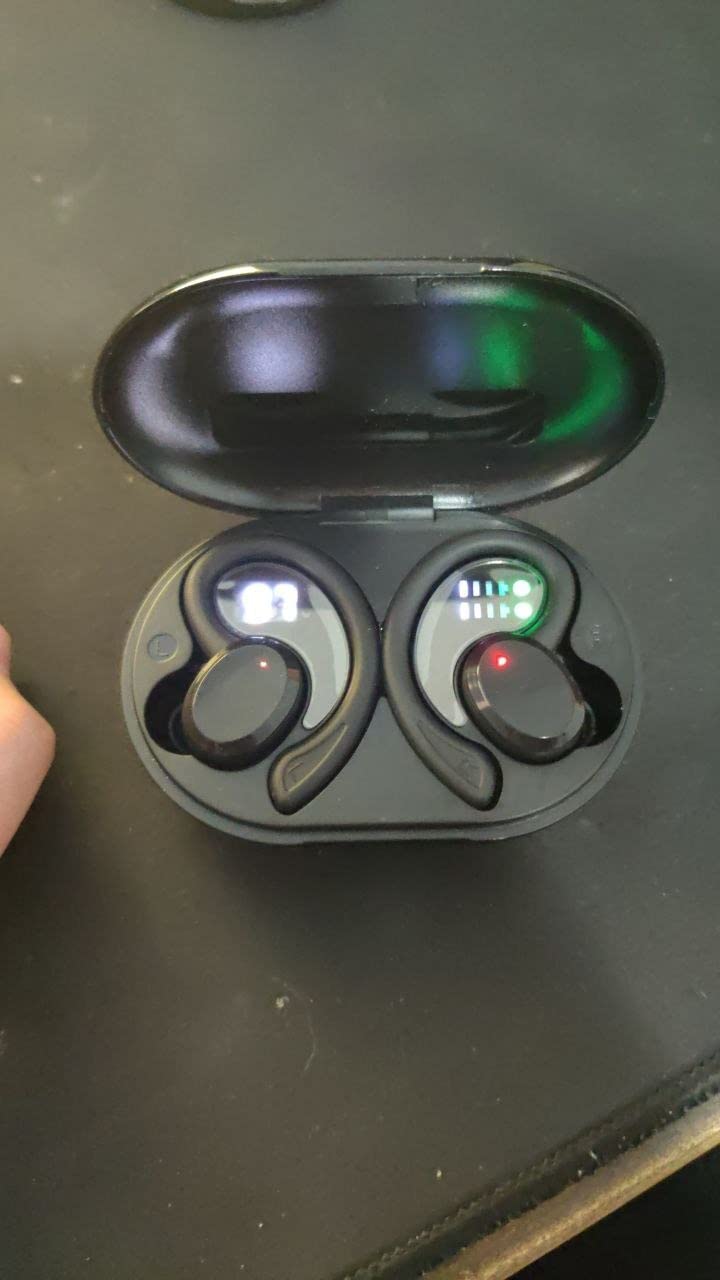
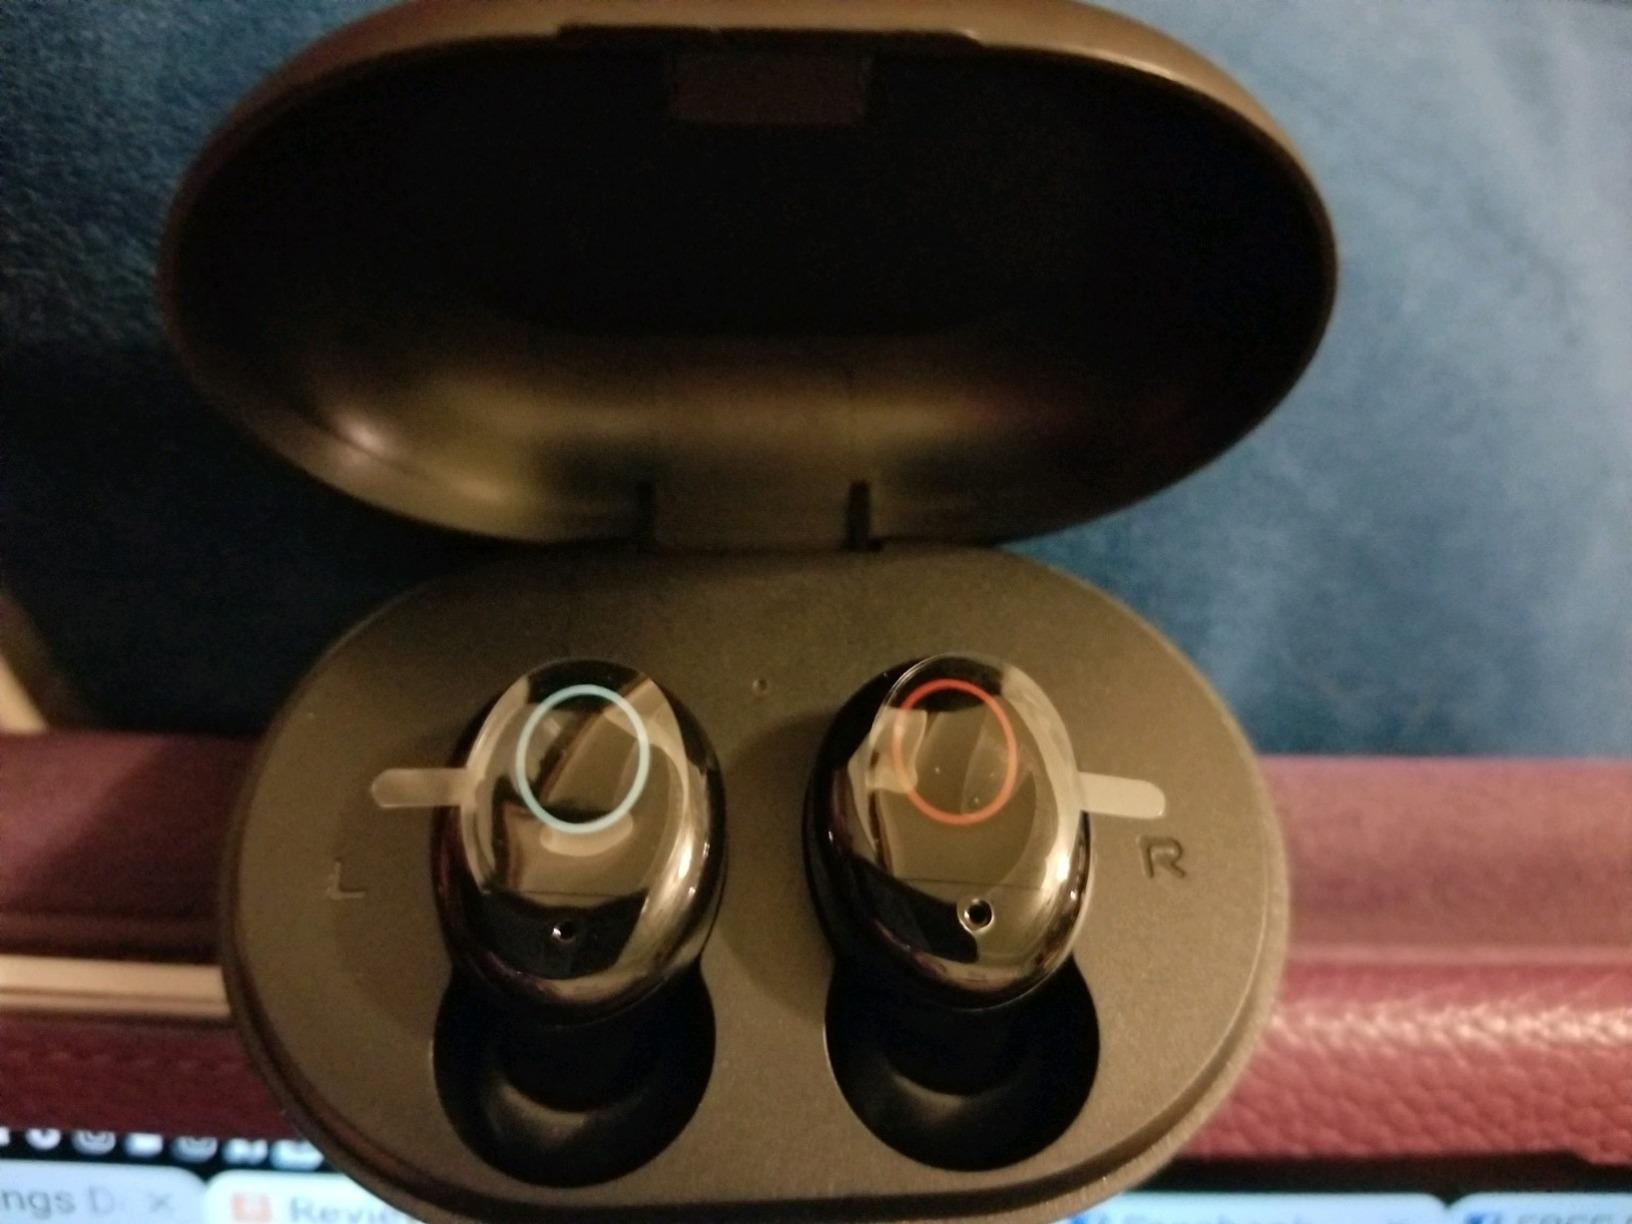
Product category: earbuds
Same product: no